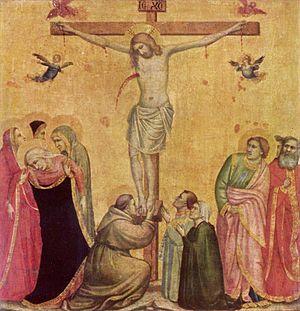
Cette page est une liste des œuvres de Giotto, plus précisément Giotto di Bondone ou Ambrogiotto di Bondone, peintre, un sculpteur et architecte italien du Trecento, dont les œuvres sont à l'origine du renouveau de la peinture occidentale. C'est l'influence de sa peinture qui va provoquer le vaste mouvement de la Renaissance à partir du siècle suivant.